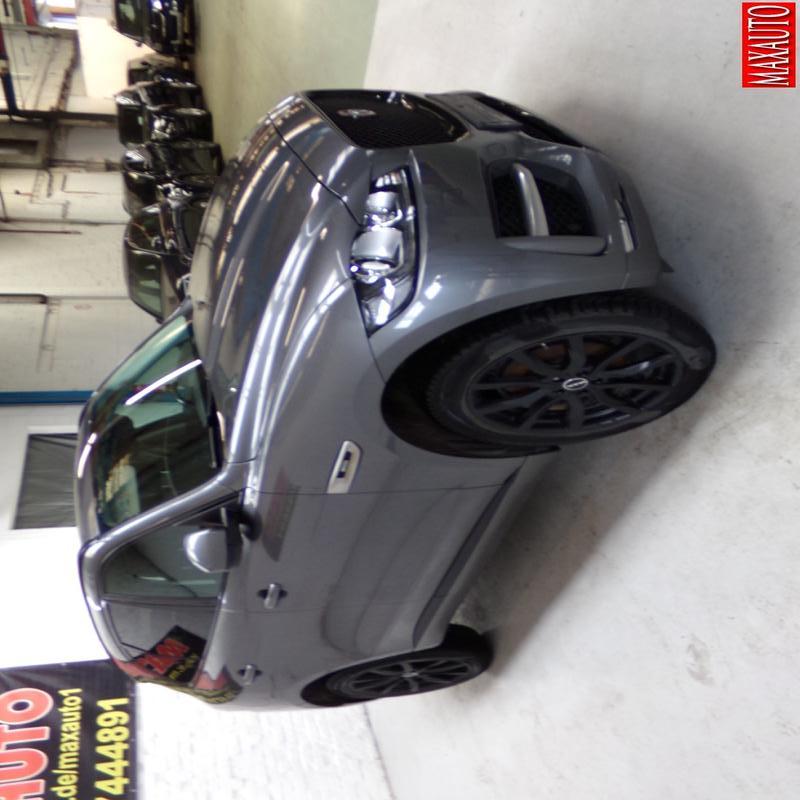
Aucun dommage détecté.
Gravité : aucun